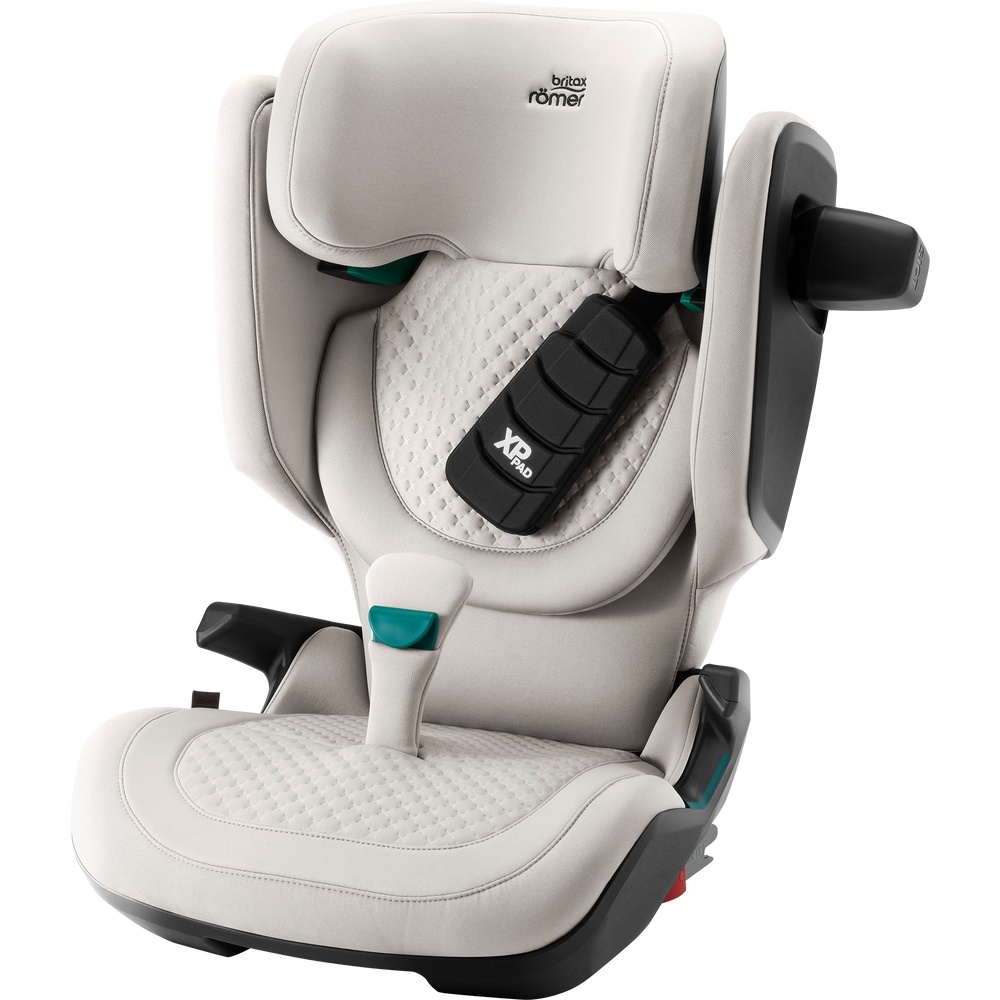
Britax Römer Kidfix Pro Kindersitz
Britax Römer KIDFIX PRO Kindersitz Sicher, komfortabel & mitwachsend bis 12 Jahre Der Britax Römer KIDFIX PRO ist die perfekte Wahl für Eltern, die Wert auf maximale Sicherheit, durchdachten Komfort und langlebige Qualität legen. Geeignet für Kinder ab etwa 3,5 bis 12 Jahre (100–150 cm) , begleitet dieser moderne Kindersitz dein Kind über viele Jahre hinweg – sicher und bequem auf jeder Fahrt. Maximale Sicherheit – i-Size geprüft & weitergedacht Der KIDFIX PRO erfüllt die neueste Sicherheitsnorm UN R129 (i-Size) und bietet durch das SICT-Seitenaufprallschutzsystem sowie den innovativen SecureGuard besten Schutz im Falle eines Unfalls. Das durchdachte Design schützt sensible Körperzonen wie Kopf, Hals und Bauch besonders effektiv – für ein sicheres Gefühl auf allen Wegen. Mitwachsender Komfort – Leicht & flexibel Der Sitz wächst mit deinem Kind mit: Die verstellbare Rückenlehne passt sich ergonomisch der Körpergröße an. Gleichzeitig sorgen das neue, optimierte Sitzdesign und die atmungsaktive Polsterung für höchsten Komfort – auch auf längeren Fahrten. Dank seines geringen Gewichts ist der KIDFIX PRO ideal für den schnellen Fahrzeugwechsel geeignet – ob bei den Großeltern oder im Zweitwagen. Nachhaltig durchdacht Der KIDFIX PRO überzeugt nicht nur durch kurze Transportwege und hohe Qualitätsstandards, sondern auch durch seine nachhaltige Konstruktion. Viele Komponenten sind austauschbar oder recyclebar – für ein umweltbewusstes Familienleben. Produkt-Highlights im Überblick : Geeignet für Kinder von 100–150 cm (ca. 3,5–12 Jahre) UN R129 (i-Size) zertifiziert – neuester Sicherheitsstandard SICT & SecureGuard – fortschrittlicher Seiten- & Frontalaufprallschutz Ergonomisches, atmungsaktives Sitzdesign für extra Komfort Verstellbare Kopfstütze & Rückenlehne – ideal für wachsendes Kind Leichtes Gewicht – einfach zwischen Fahrzeugen wechselbar
Brand: Britax Römer
Category: Baby & Toddler > Baby Transport > Baby & Toddler Car Seats > Booster Seats